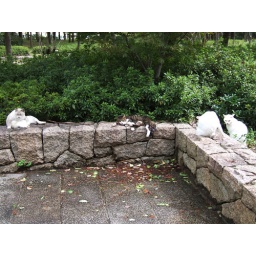
wild cats in osaka castle park